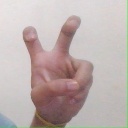
अक्षर: ई